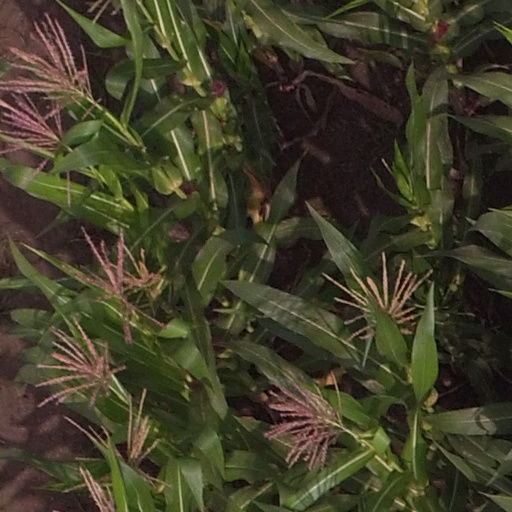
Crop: maize; corn